Lace

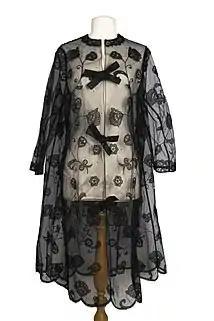
Carrickmacross Lace "Illusion" dress by Irish fashion designer Sybil Connolly

The origin of lace is disputed by historians. An Italian claim is a will of 1493 by the Milanese Sforza family. A Flemish claim is lace on the alb of a worshiping priest in a painting about 1485 by Hans Memling. But since lace evolved from other techniques, it is impossible to say that it originated in any one place. The fragility of lace also means that few exceedingly old specimens are extant.